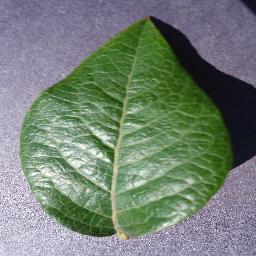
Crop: blueberry
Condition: healthy